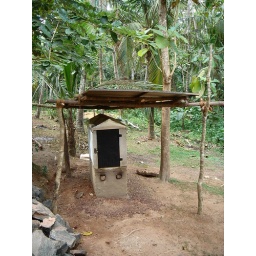
This simple oven for drying fish near Sri Lanka's southern coast was built with a UNDP microloan.